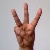
The image shows a hand gesture representing the letter 'W' in Indian Sign Language.